The Carol Burnett Show

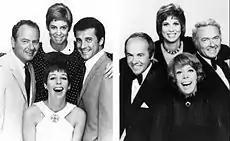
On the left, main cast members in 1967 (clockwise from the bottom): Burnett, Harvey Korman, Vicki Lawrence, and Lyle Waggoner, on the right, the 1977 cast: Burnett, Tim Conway, Lawrence, and Korman

Comedic actor Harvey Korman had done many guest shots in TV sitcoms. From 1963 to 1967, he had been a semi-regular on the CBS variety series "The Danny Kaye Show". Burnett already had become an admirer of Korman's talent as a sketch comedian on that series. When Kaye's program ended in the spring of 1967, Burnett insisted that he be signed for her series and Korman immediately joined "The Carol Burnett Show" as a regular.